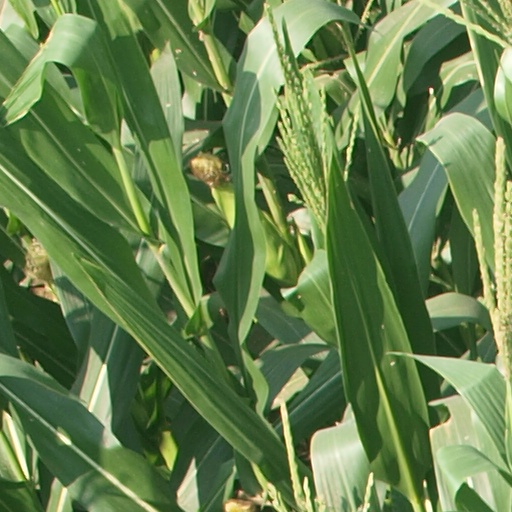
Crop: maize; corn